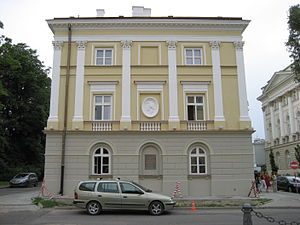
Frédéric Chopin / Biografi / Barndom
I perioden 1817–27 boede familien Chopin i denne bygning (en del af Warszawas Universitet). I dag er bygningen udsmykket med Chopins profil (i midten).
Frédéric François Chopin var en polsk komponist og klavervirtuos af polsk-fransk afstamning. Han betragtes som en af de vigtigste repræsentanter for den romantiske periodes musik. Chopin blev født i Żelazowa Wola, en landsby i Hertugdømmet Warszawa. Han voksede op i Warszawa, hvor han også fik sin musikalske uddannelse. Han nåede at komponere mange værker for klaver, inden han i 1830 i en alder af 20 år, forlod Polen umiddelbart før Novemberopstanden.